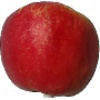
Label: Apple Red Yellow 1